Malcolm Sayer

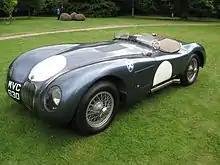
1953 Jaguar C-Type

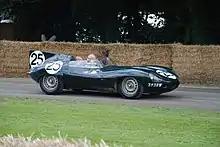
1956 Jaguar D-Type

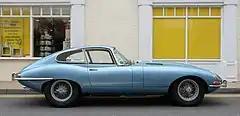
1964 Jaguar E-Type series 1 coupé

Sayer applied for an engineering position at Jaguar. He was interviewed by William Heynes (Chief Engineer (1935) and Technical Director (1946)) who recognised Sayer's aerodynamic mathematical approach, having also been involved during wartime with aircraft production and was familiar with aircraft fuselage alloy construction. Sayer started work at Jaguar Cars Engineering drawing office in early 1951. He described himself as an aerodynamicist – he loathed the term 'stylist', saying he was an aerodynamicist, not a hairdresser.